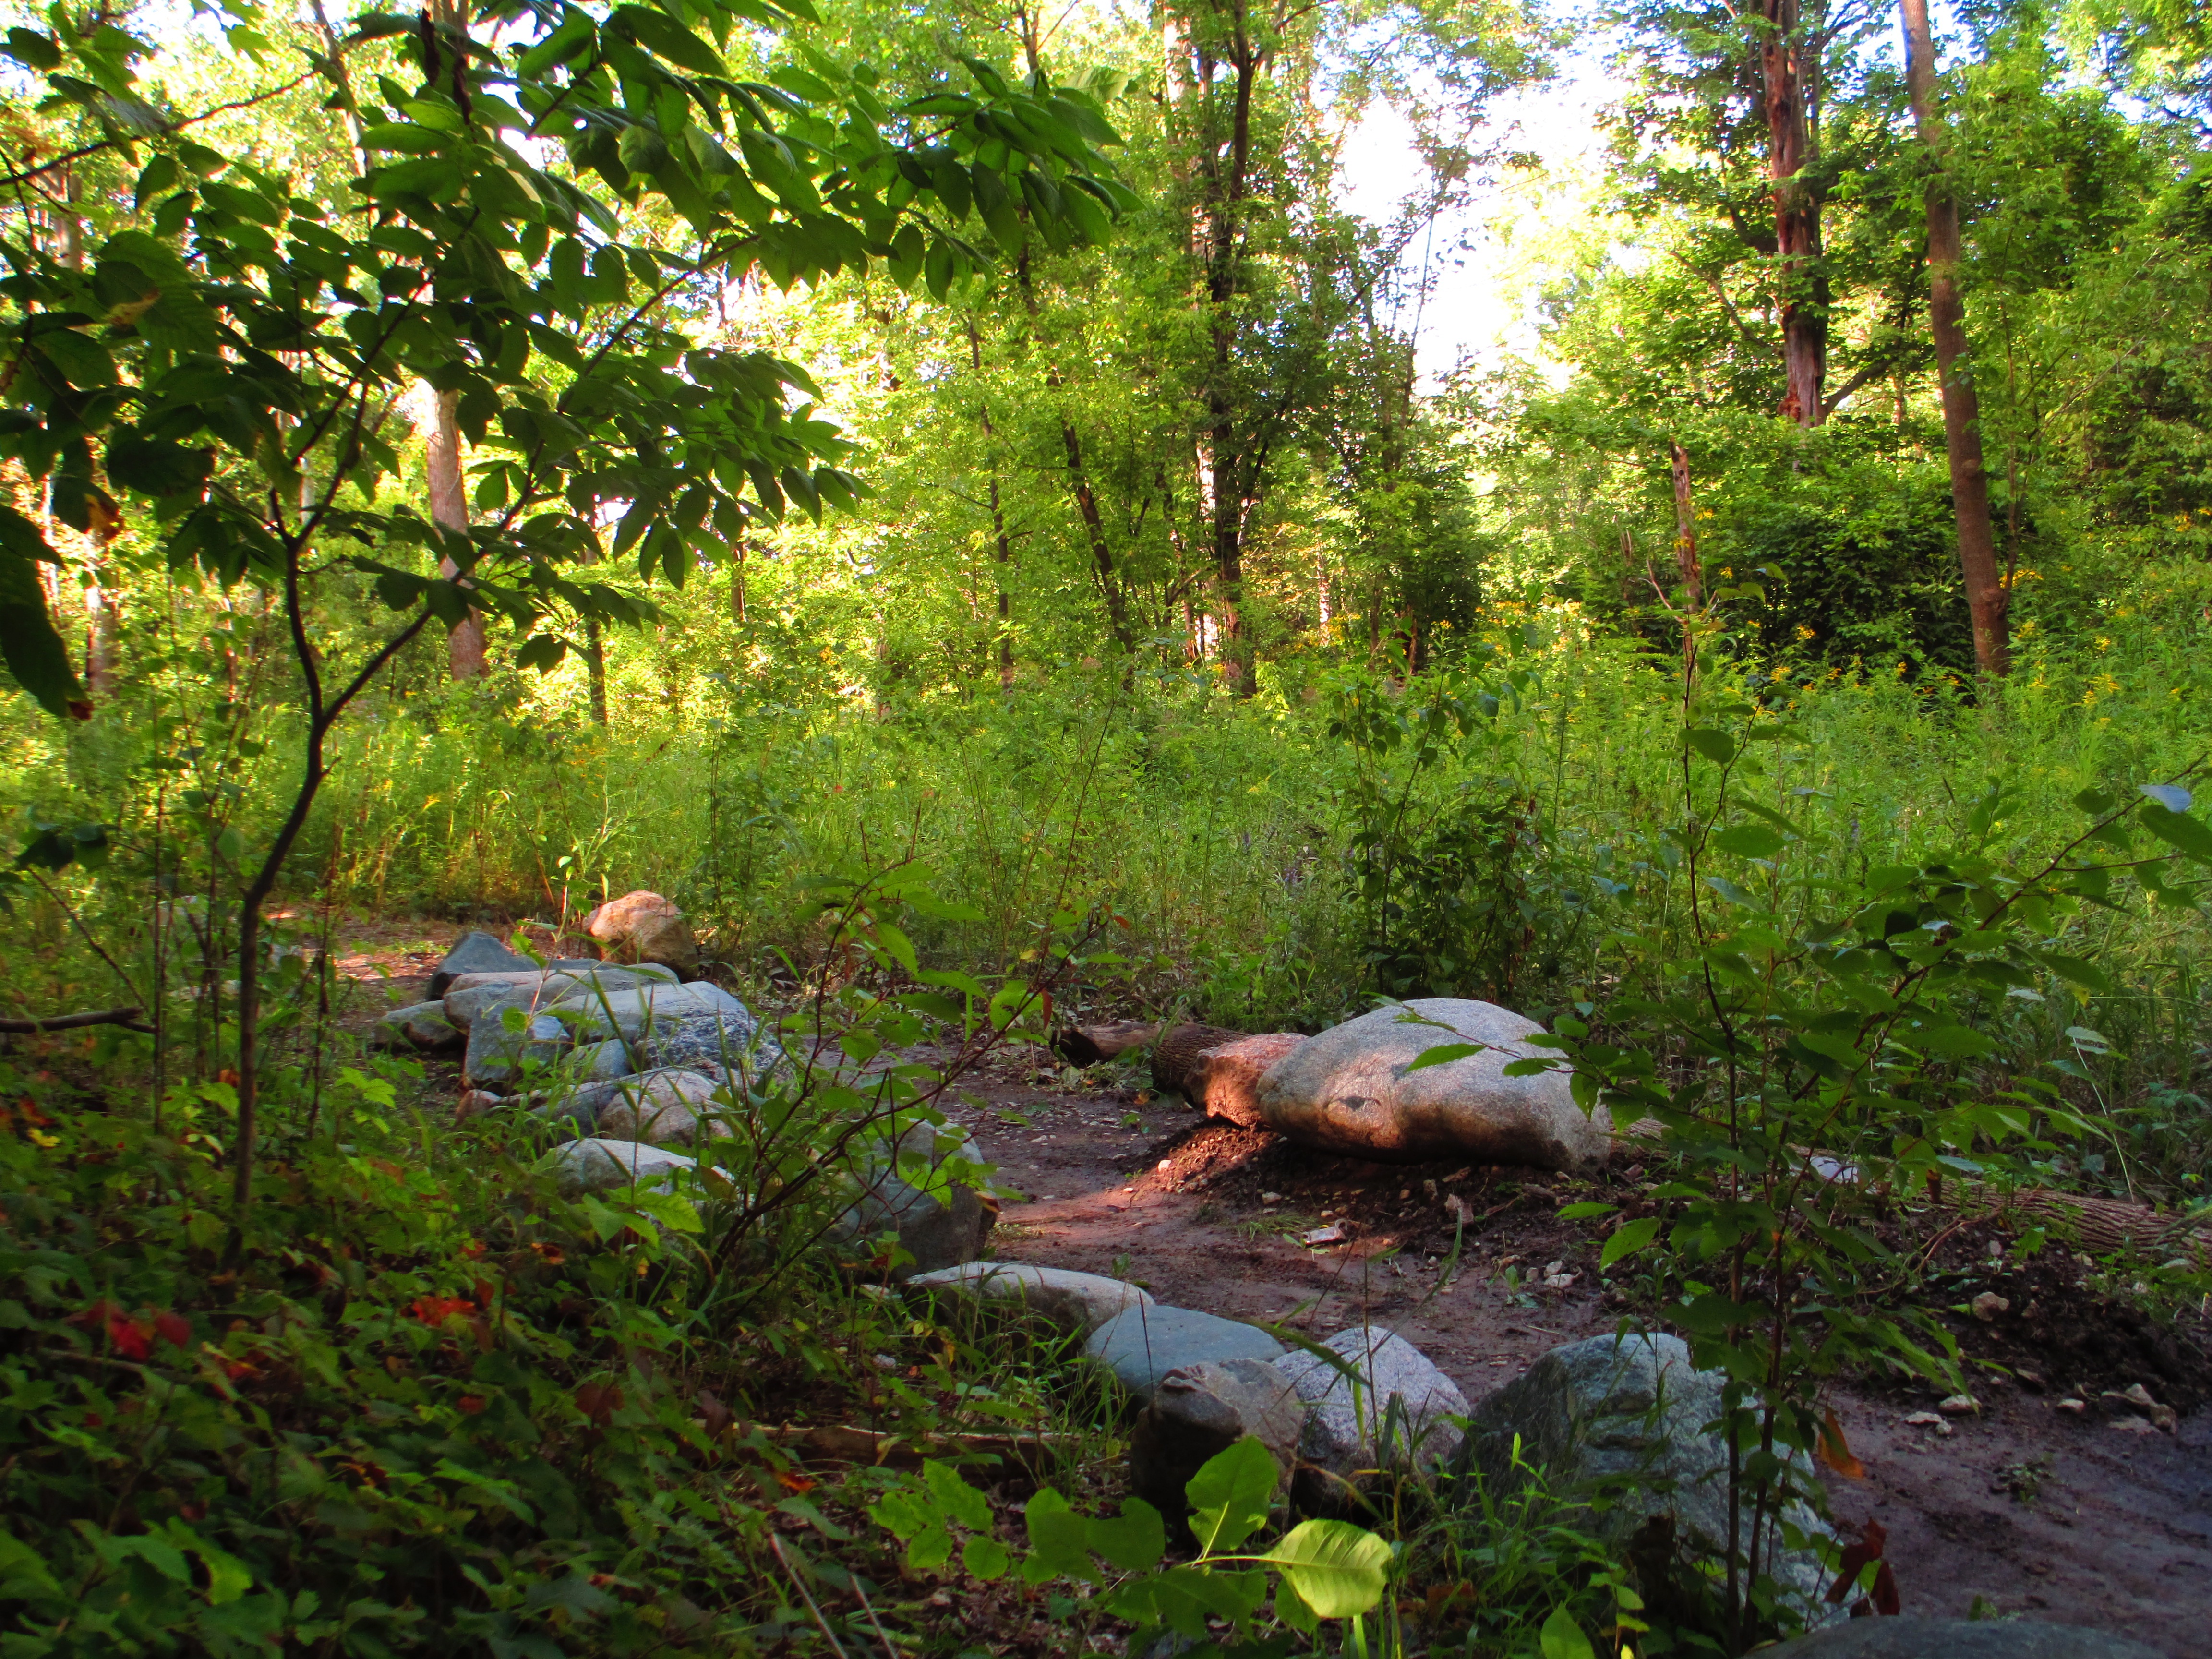
tree, forest, path, outdoor, wilderness, sun, leaf, flower, summer, pond, stream, jungle, mud, autumn, park, botany, garden, vegetation, rainforest, wetland, day, woodland, habitat, ecosystem, yellow light, natural environment